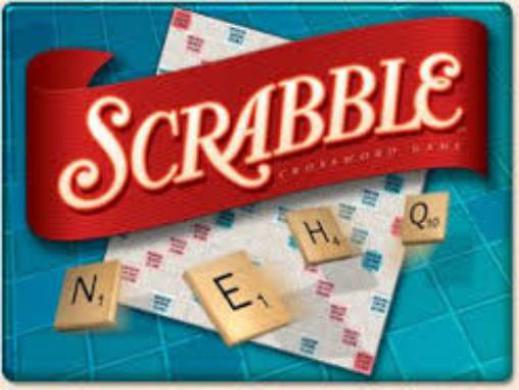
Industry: Leisure